Gopichand (actor)

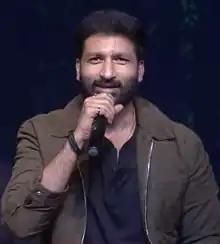
Gopichand in 2019

Tottempudi Gopichand (born 12 June 1979) is an Indian actor who works primarily in Telugu cinema. Known for his roles in action films, he made his debut with "Tholi Valapu" (2001) in a lead role. After playing an antagonist in films such as "Jayam" (2002), "Nijam" (2003) and "Varsham" (2004), he got his breakthrough as a protagonist with "Yagnam" in 2004.